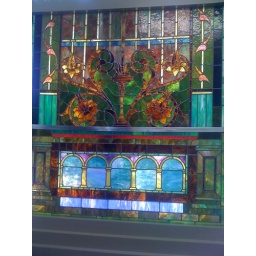
Another stained glass window from Congregation Beth Israel's first location on Holman in downtown.